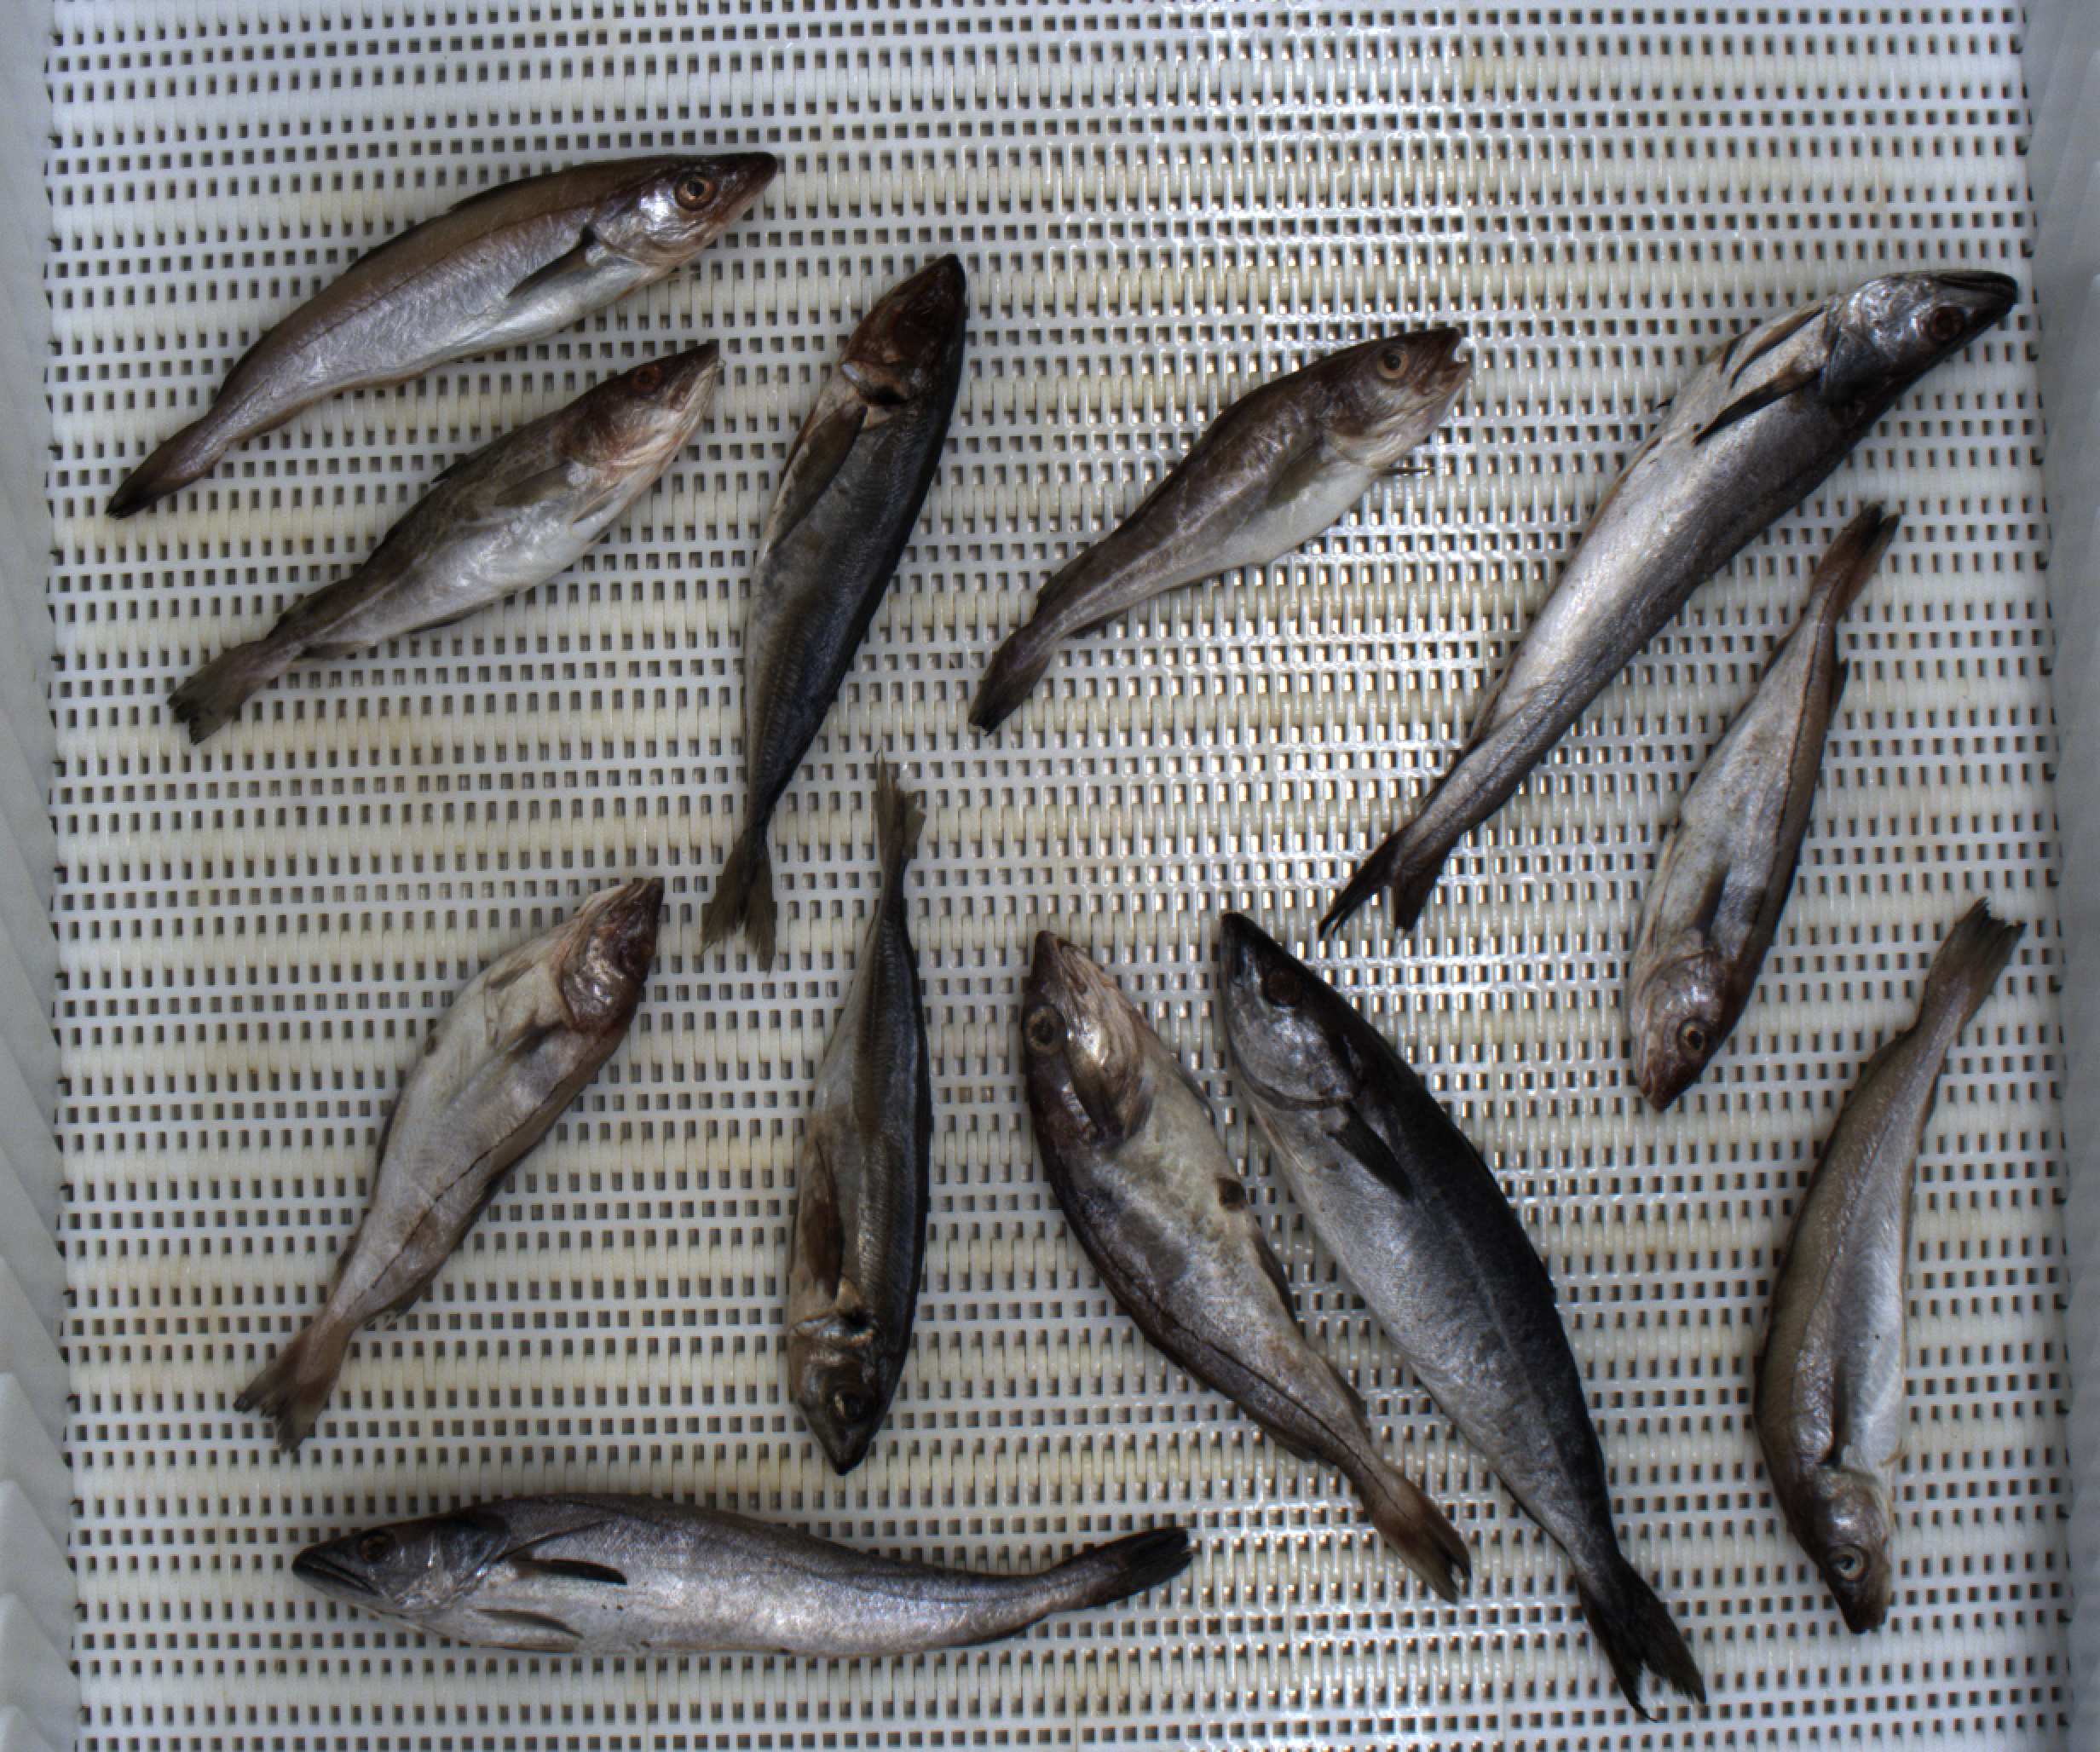
Total fish: 12
Cod: 2
Haddock: 3
Whiting: 2
Hake: 2
Horse mackerel: 2
Saithe: 1
Other: 0